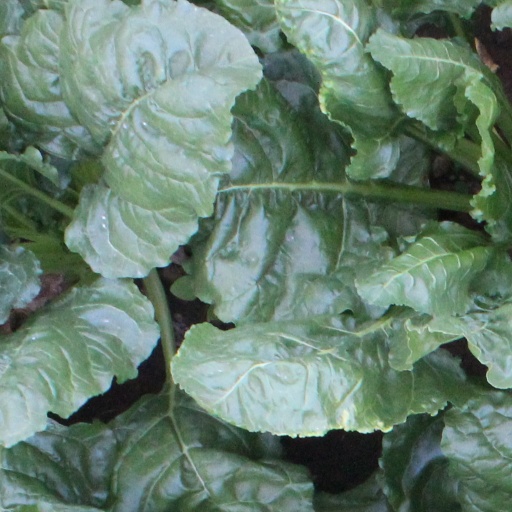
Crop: sugar beet